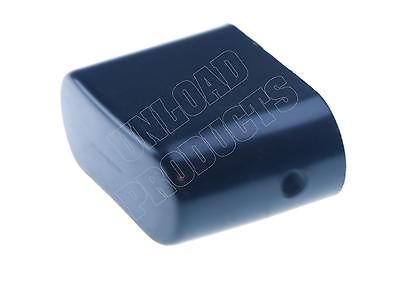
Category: toaster